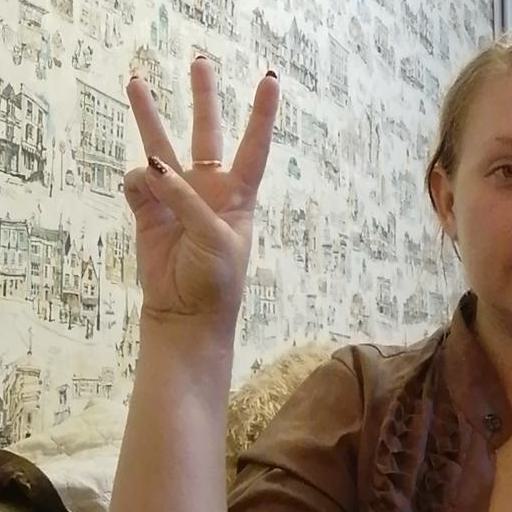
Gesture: three